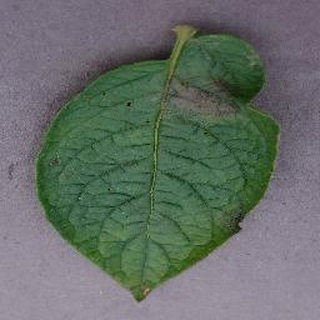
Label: potato_late_blight